Bodanna

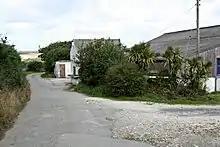
Bodanna farm

Bodanna is a farmstead in mid Cornwall, England, United Kingdom. It is situated in the civil parish of St Enoder north of the village of Summercourt about four miles (6.5 km) south-west of Newquay.